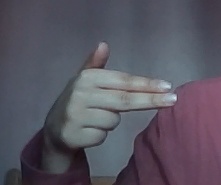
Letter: ghain